The Colbert Report

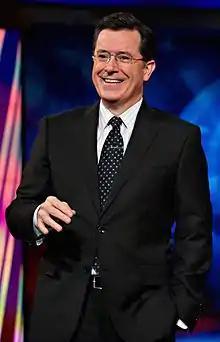
Colbert on the set of "The Colbert Report" in 2011

"The Colbert Report", hosted by a fictional anchorman character named Stephen Colbert, played by his real-life namesake, satirized conservative personality-driven political pundit programs like "the O'Reilly Factor" and "Hannity" on FOX News. The character first made appearances on the short-lived sketch comedy series "The Dana Carvey Show" in 1996, described as "a self-important, trench-coated reporter who does on-location stories in a way that suggests his own presence is the real scoop." His skits included "Waiters Who Are Nauseated by Food", "Germans Who Say Nice Things" and "Skinheads From Maine".